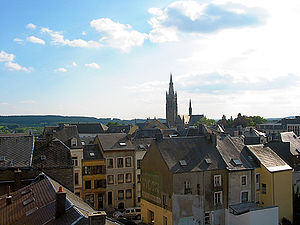
Arlon
Arlon er en by i Vallonien i det sydlige Belgien. Byen ligger i provinsen Luxembourg, ved bredden af floden Semois, og tæt ved grænsen til nabolandet Luxembourg. Indbyggertallet er på 29.733, og byen har et areal på 118,64 km².